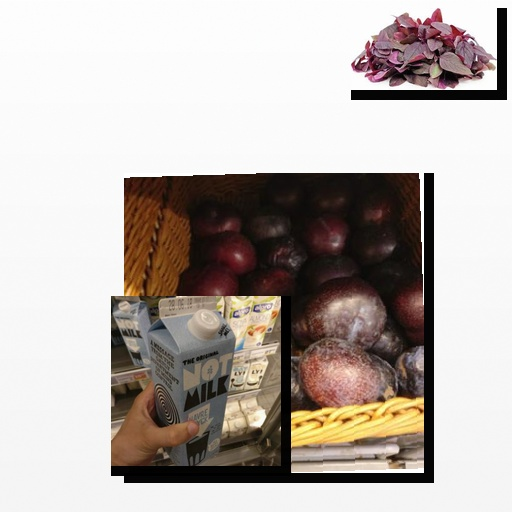
Food items: oat_milk, plum, amaranth